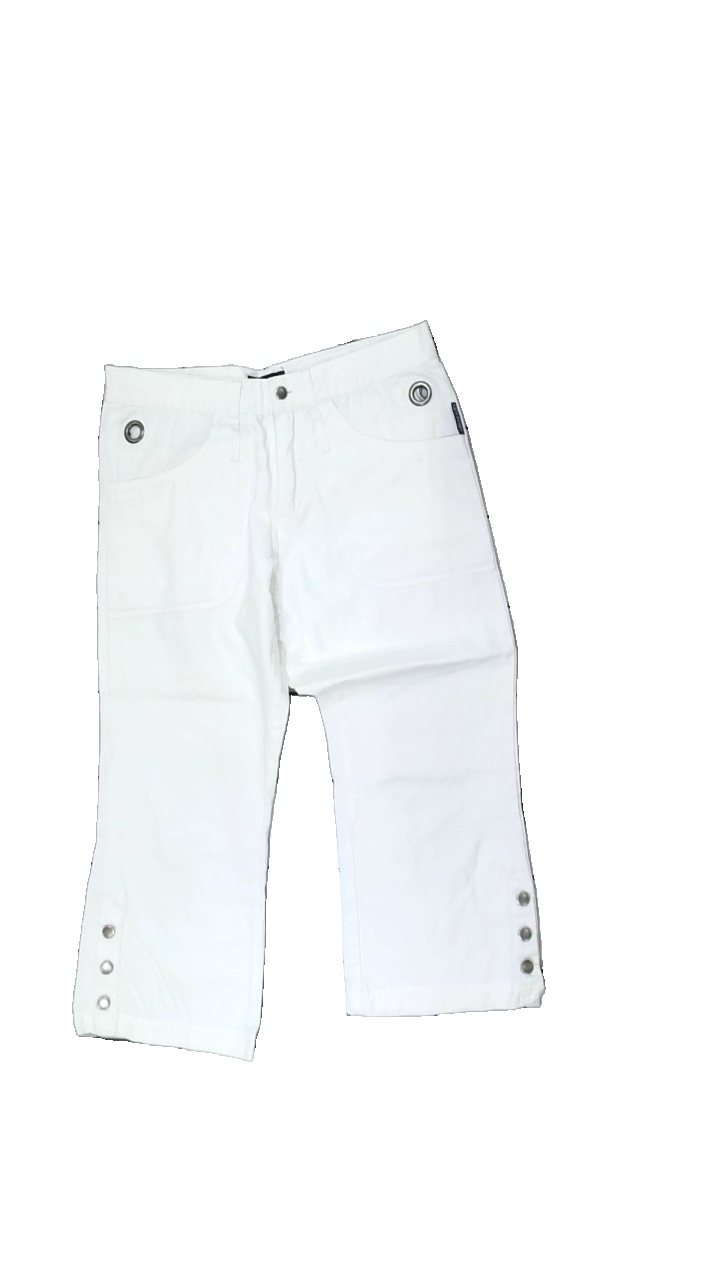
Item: Trousers (Ladies)
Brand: Newport
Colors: White
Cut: Regular
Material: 100% cotton
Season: All
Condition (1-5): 2
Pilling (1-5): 3
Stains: Major
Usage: Export
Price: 50-100